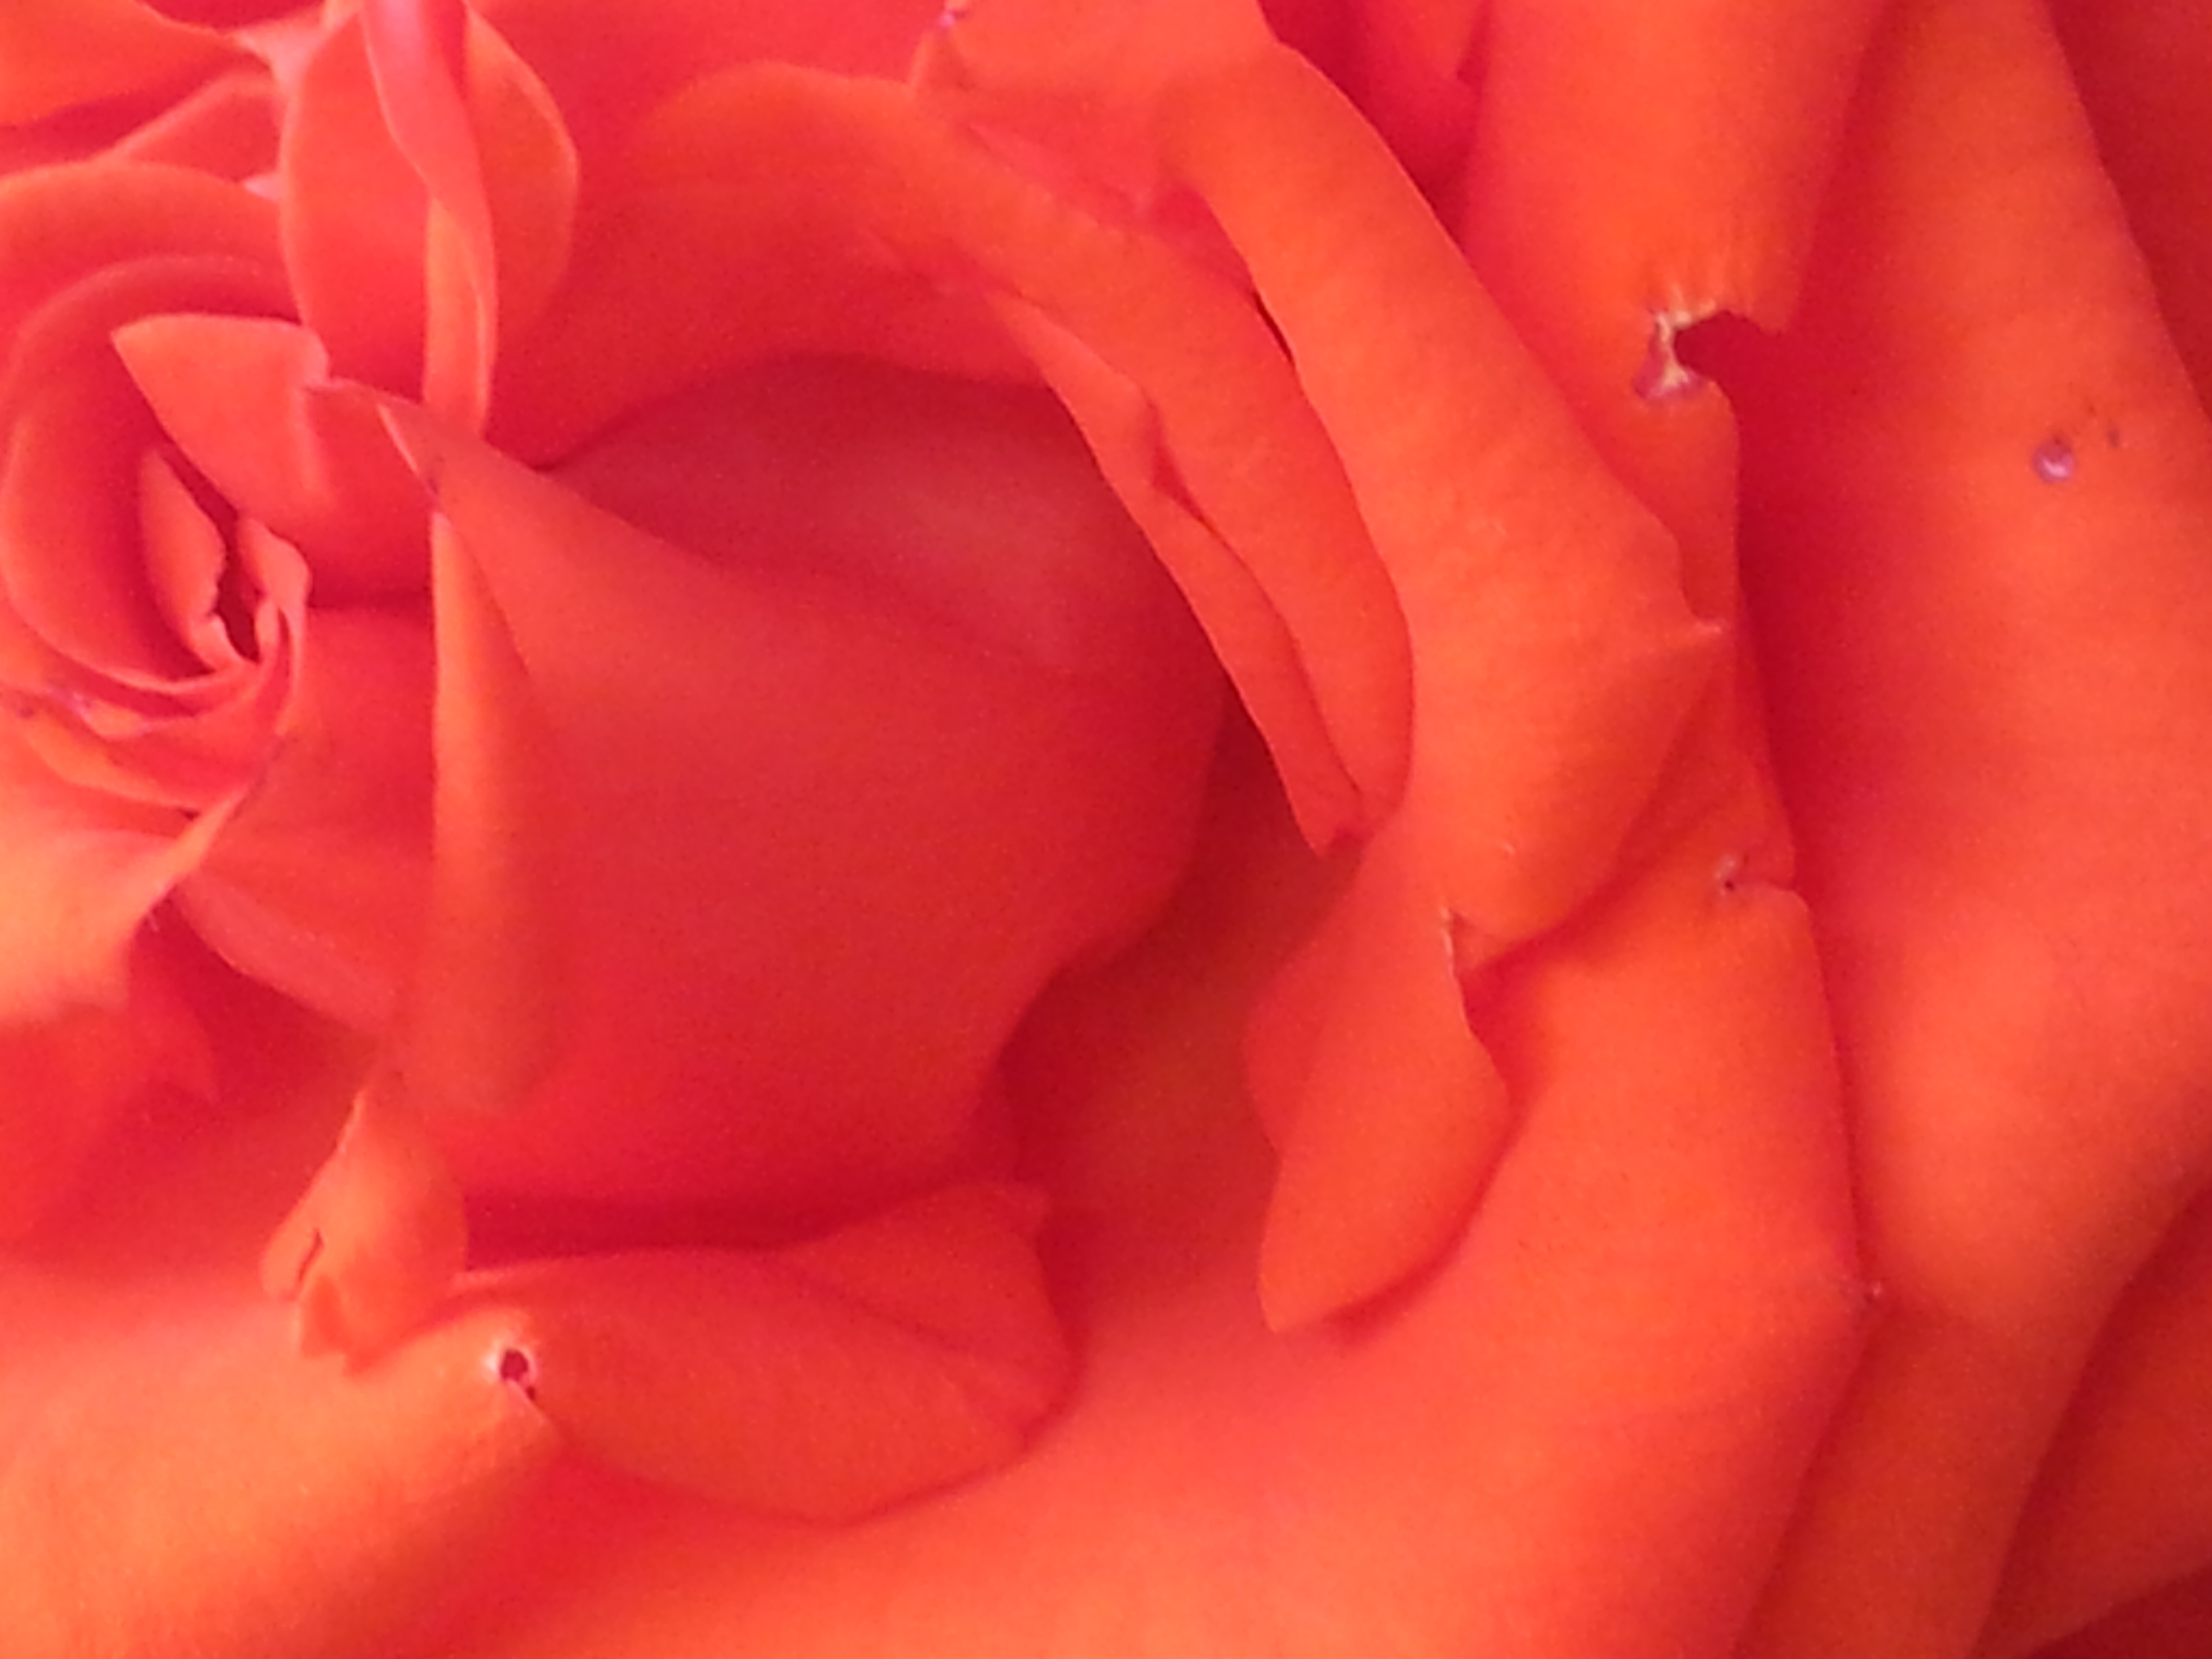
flower, red, rose, petal, orange, garden roses, peach, pink, close up, rose family, plant, floribunda, macro photography, Hybrid tea rose, flowering plant, rose order, perennial plant